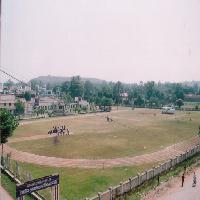
Weather: cloudy or overcast